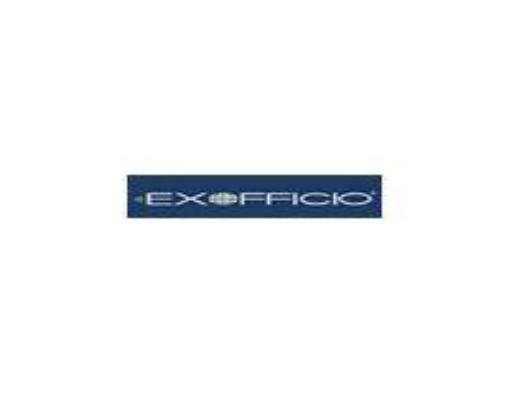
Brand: Exofficio
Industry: Clothes